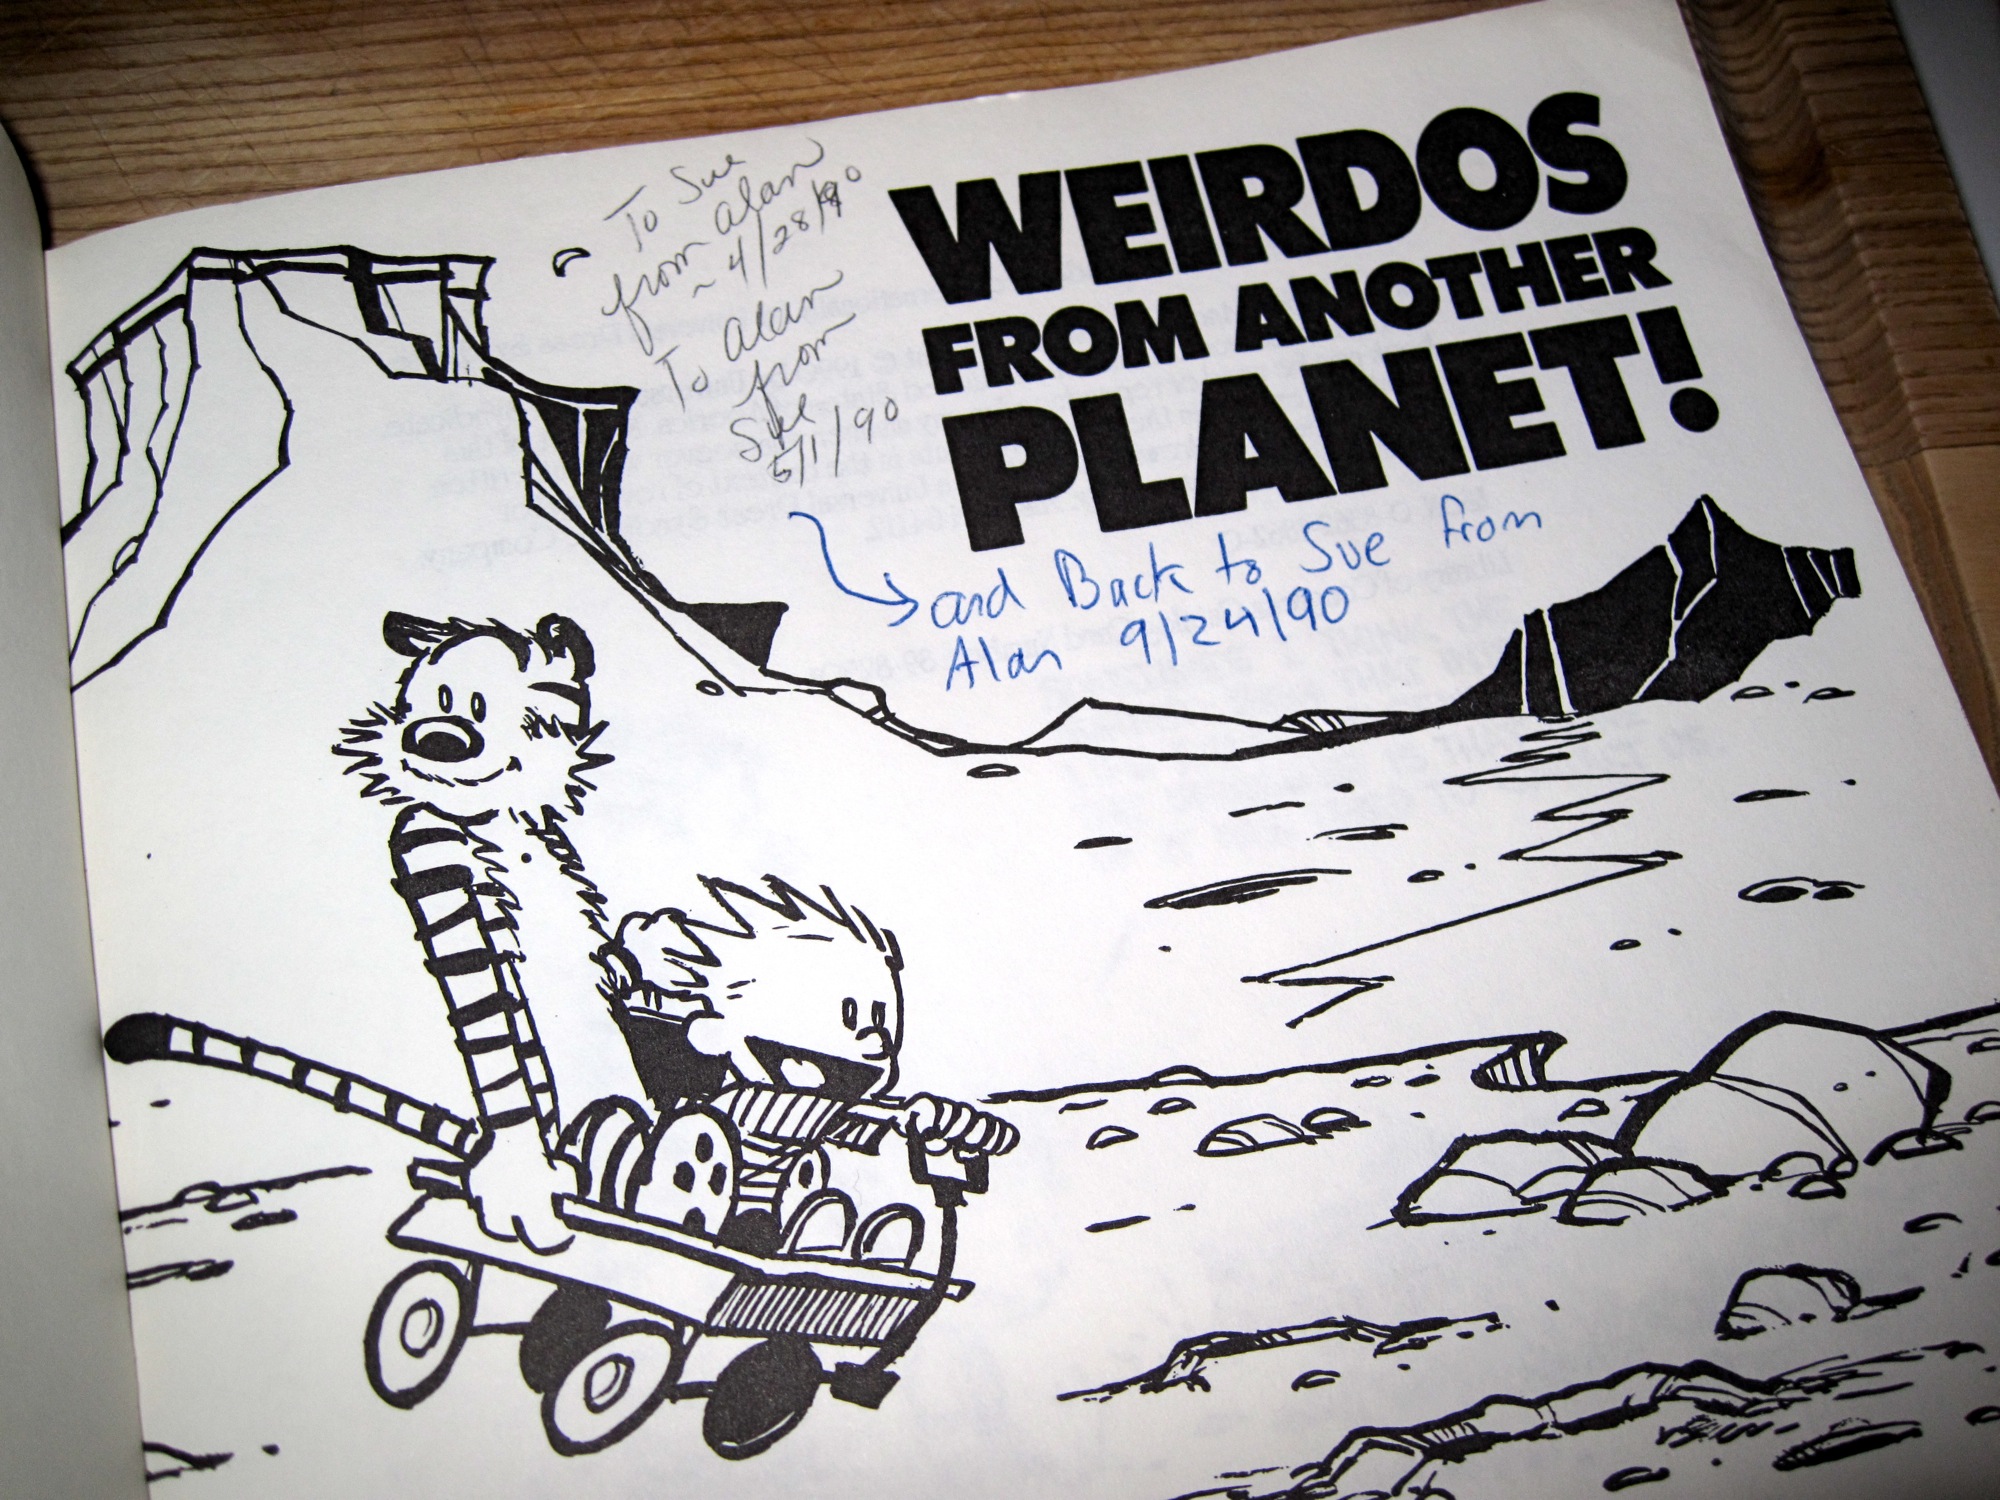
font, art, sketch, drawing, illustration, poster, calligraphy, cartoon